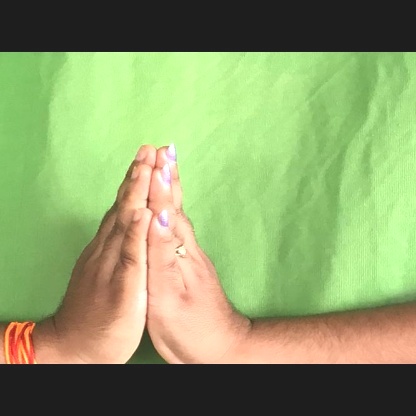
Mudra: Anjali